Walter Scott Montgomery House

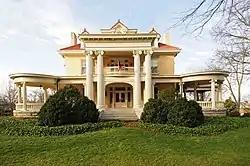
Walter Scott Montgomery Home, February 2012

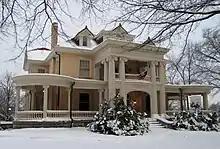

Walter Scott Montgomery House is a historic home located at Spartanburg, Spartanburg County, South Carolina. It was designed by architect George Franklin Barber and built in 1909. It is a -story, frame, yellow brick-veneer residence in the Colonial Revival style. building is of frame construction with a yellow brick veneer and a red tile roof. It features a distinctive portico and leaded glass windows. Also on the property is a one-story, reinforced concrete auto garage (c. 1923).